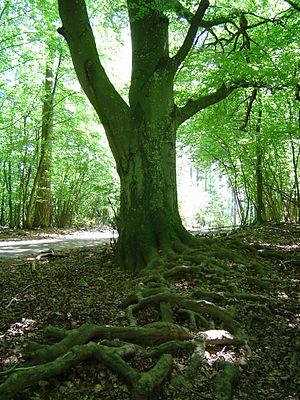
Réseau de racines multidirectionnelles d'un hêtre. Domaine des grottes de Han, Belgique.
Le Hêtre commun, Fagus sylvatica, couramment désigné simplement comme le hêtre est une espèce d'arbres à feuilles caduques, indigène d'Europe, appartenant à la famille des Fagaceae, tout comme le chêne et le châtaignier.